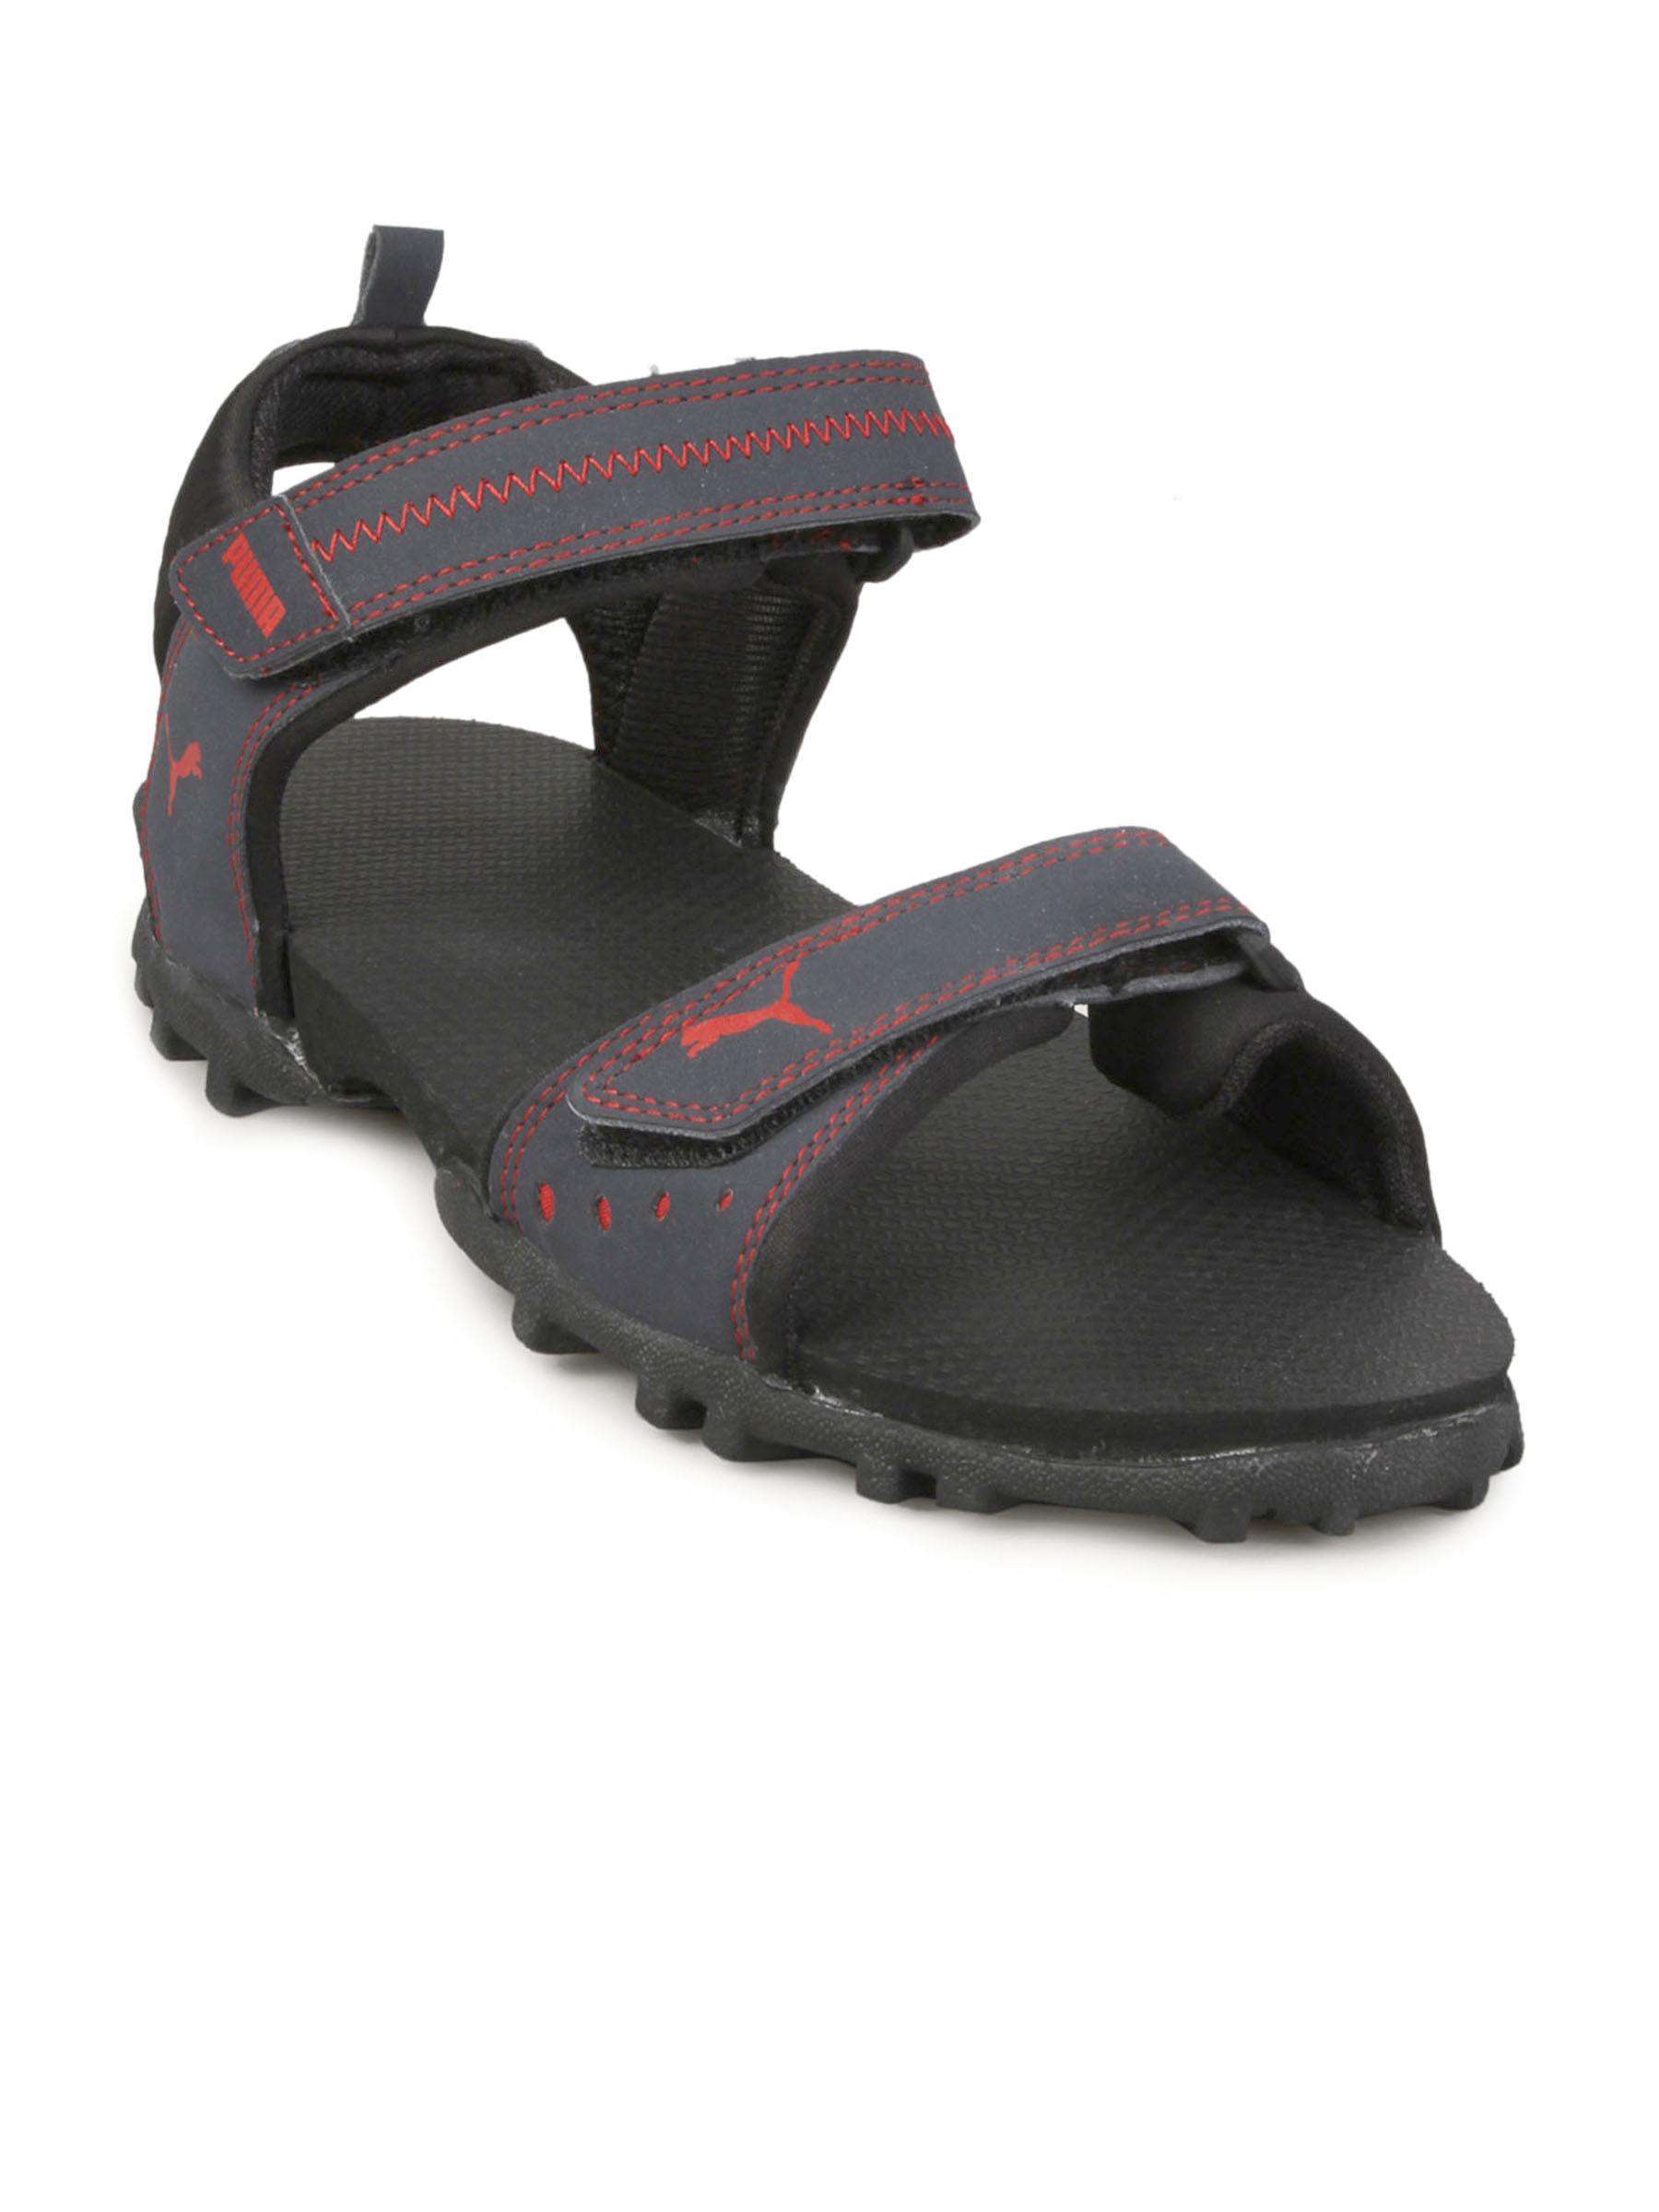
Puma Men Photon Navy Red Sandal
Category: Footwear / Sandal / Sandals
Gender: Men
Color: Blue
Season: Winter 2011
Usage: Casual